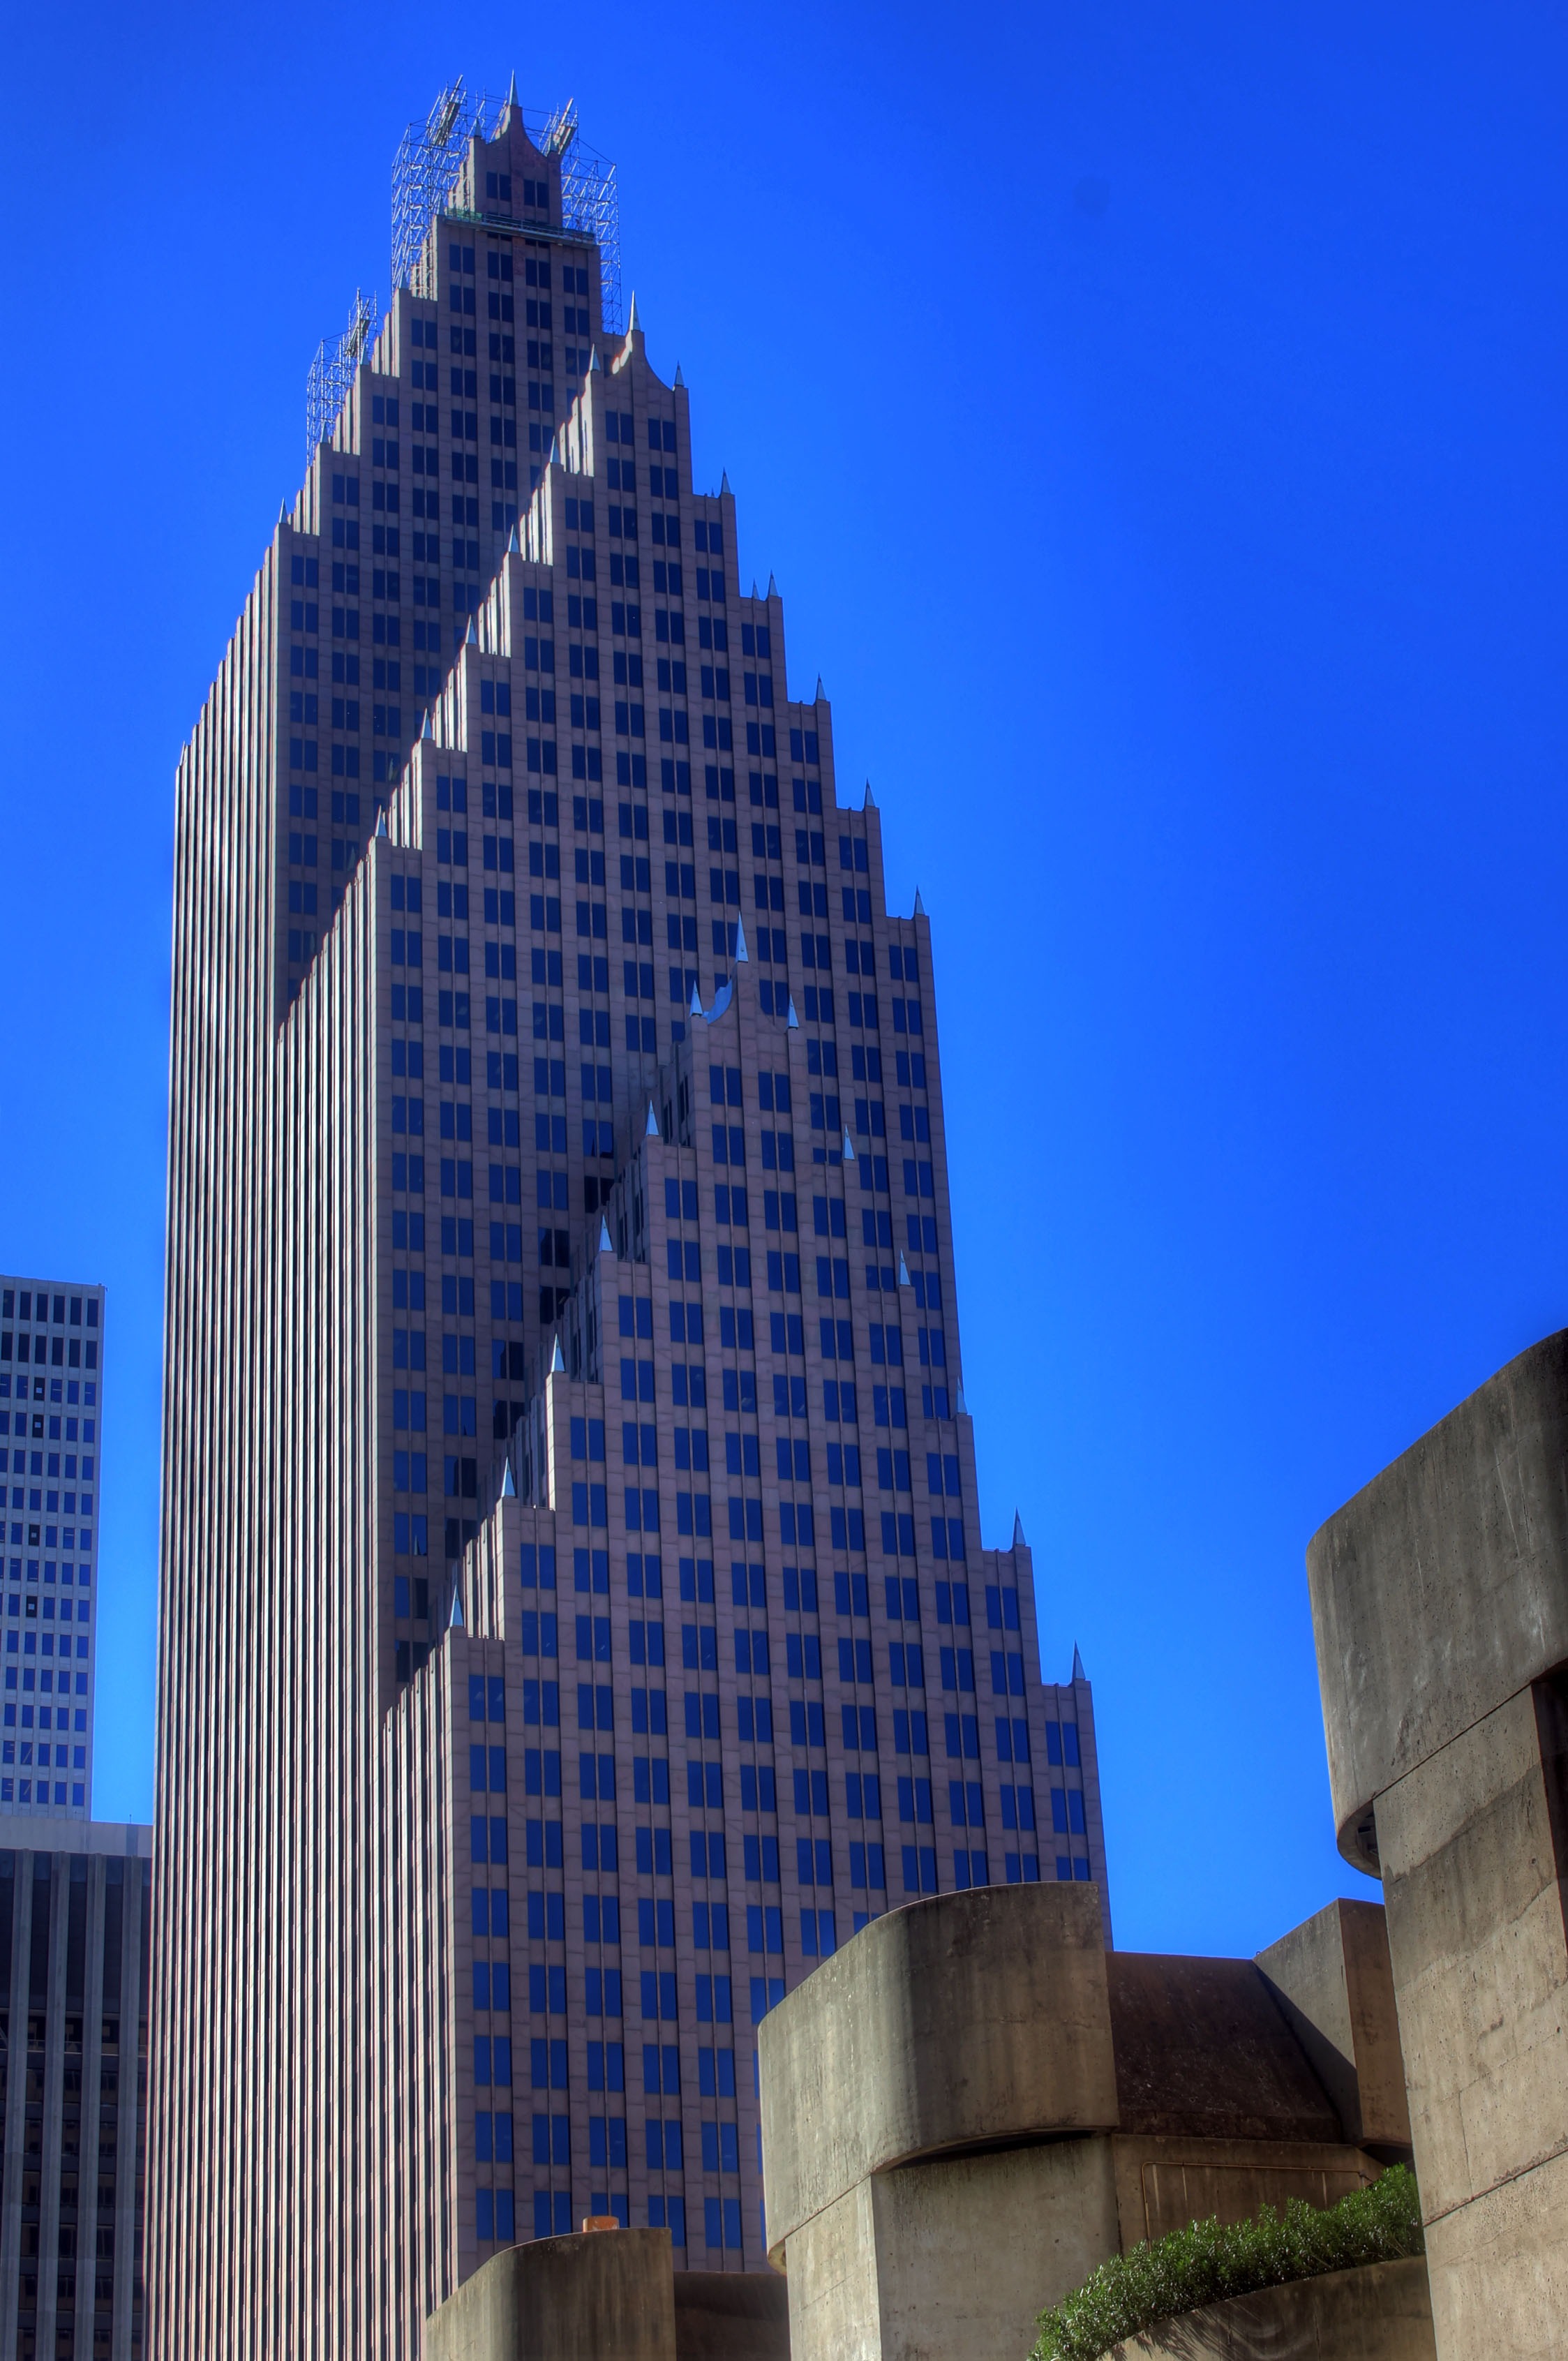
architecture, building, city, skyscraper, downtown, tower, usa, landmark, facade, blue, tower block, high rise, texas, metropolis, houston, urban area, human settlement, metropolitan area